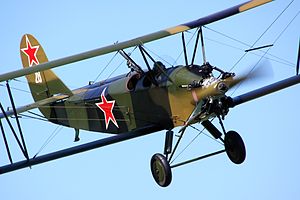
Polikarpov Po-2
På vingerne, Juni 2013
"Polikarpov U-2, efter Anden Verdenskrig kendt som Po-2, var et sovjetisk biplan, udviklet som skolefly og til marksprøjtning af majs. Det gav flyet kælenavnet Kukuruznik - russisk: Кукурузник, af det russiske ""kukuruza"" for majs. Flyet fik NATO rapporteringsnavnet Mule.